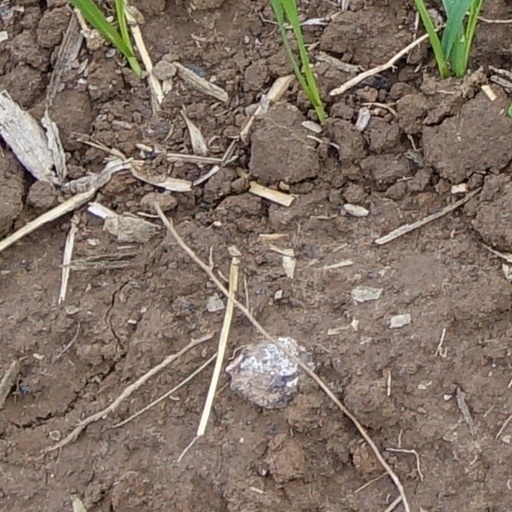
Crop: wheat